Electricity sector in Canada

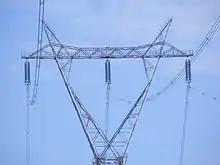
A Mae West pylon from a Hydro-Québec TransÉnergie 735 kV power line, recognizable by the "x-shaped" spacers separating the three 4-conductor sets. Its introduction, in 1965, facilitated large-scale power developments on the North Shore, in Northern Quebec and in Labrador.

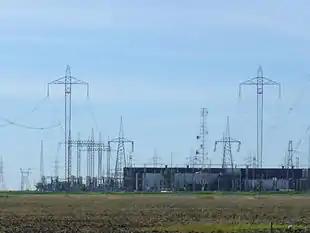
A terminus of the Nelson River HVDC system, now included on the List of IEEE milestones.

The Canadian transmission networks extend over . The grids generally follow north-south orientations since most population centres in Canada are concentrated in southern regions along the American border while the largest hydroelectric stations are located in sparsely inhabited areas to the north. This particular situation forced Canadian utilities to innovate. In November 1965, Hydro-Québec commissioned the first 735-kV AC power line linking the Manic-Outardes project to the Lévis substation. In 1972, Manitoba Hydro connected generating stations part of the Nelson River Hydroelectric Project to the Winnipeg area through a high-voltage direct current power line, the Nelson River Bipole.